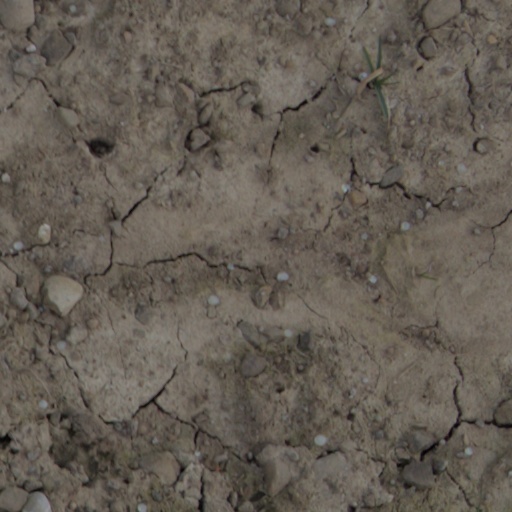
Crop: wheat